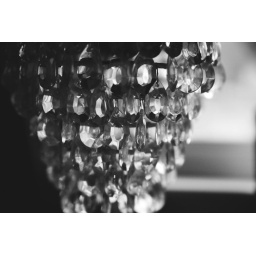
the lamp by my computer